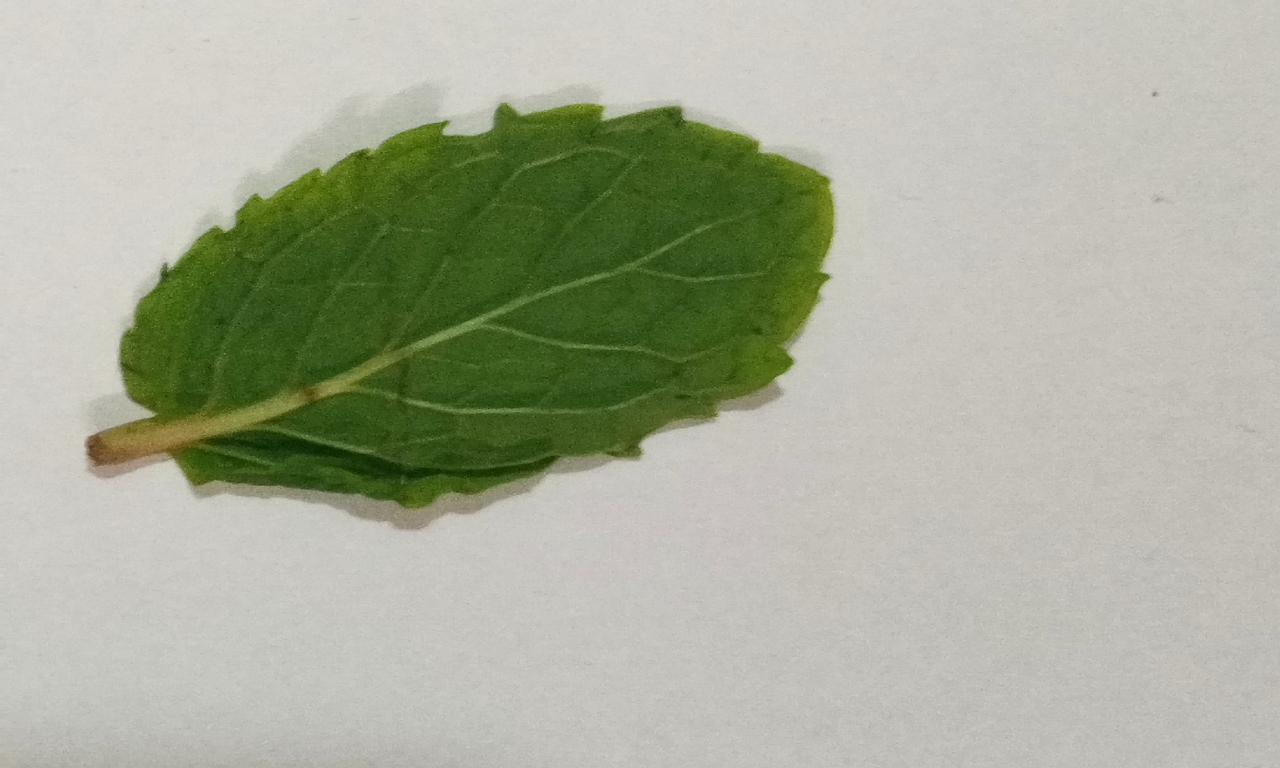
Label: Fresh